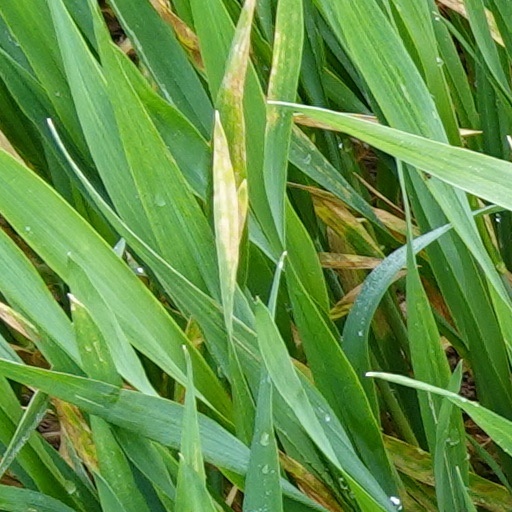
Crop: wheat